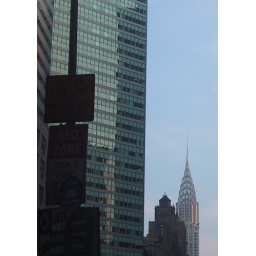
Taken in June, on a pink sky night when there was a lovely breeze.